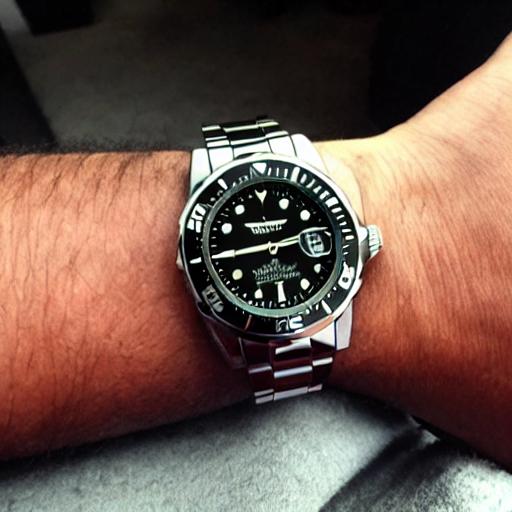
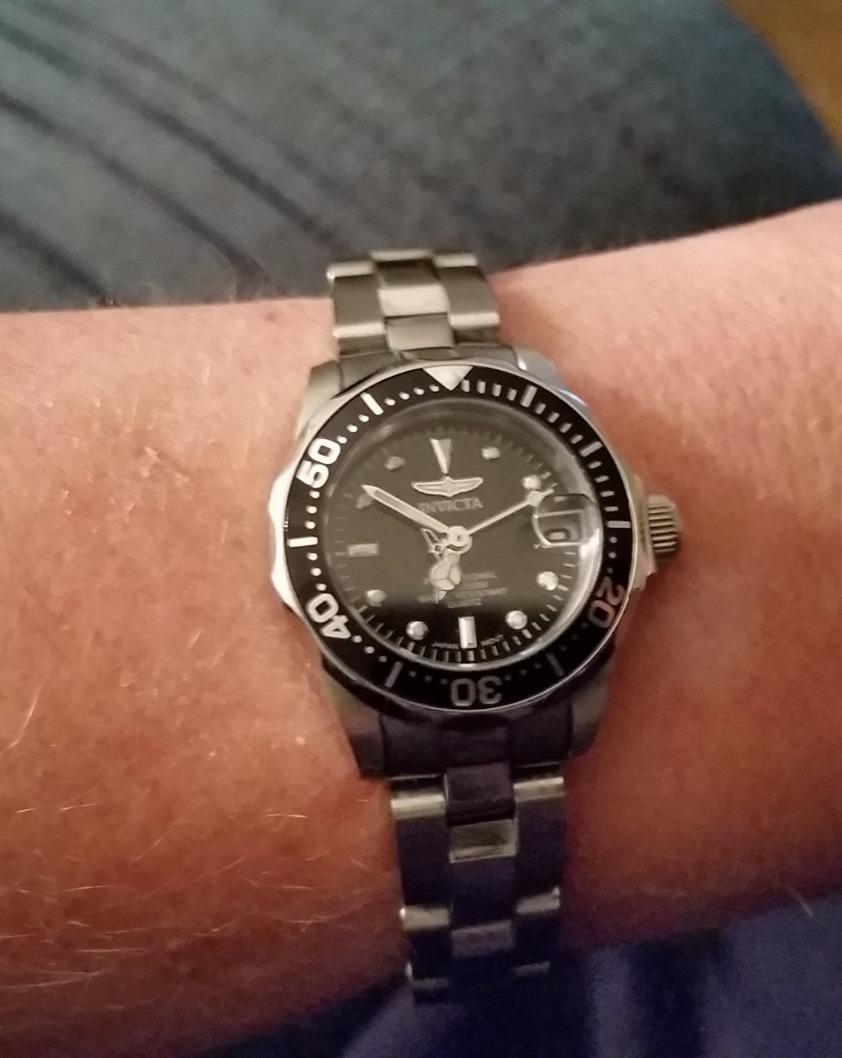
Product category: accessories_watch
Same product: no